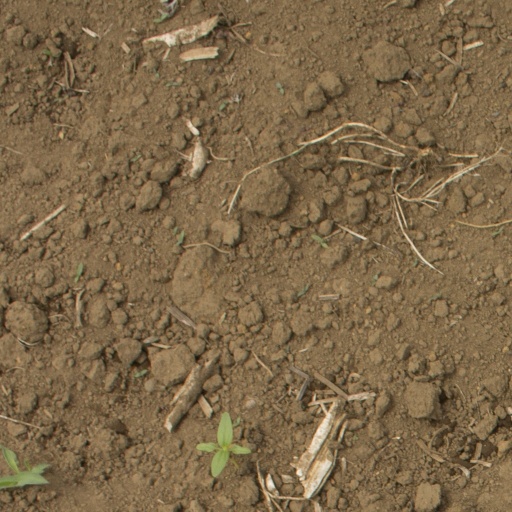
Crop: Jerusalem artichoke